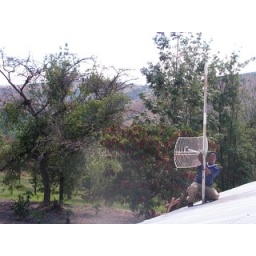
on top of school roof - notice the trees around